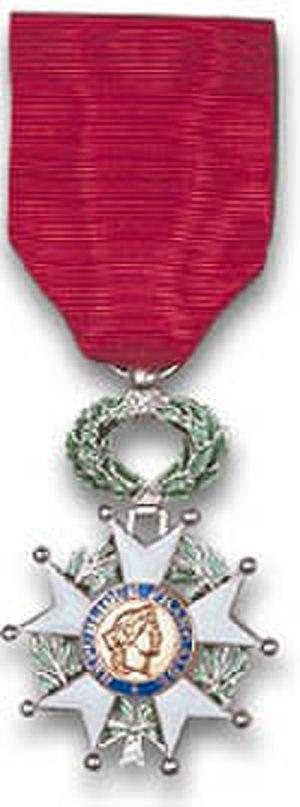
Médaille de Chevalier de la Légion d'Honneur
Jouy-sur-Morin est une commune française située dans le département de Seine-et-Marne en région Île-de-France.
Richard Coudenhove-Kalergi né le 16 novembre 1894 à Tokyo au Japon et mort le 27 juillet 1972 à Schruns en Autriche, est un homme politique, essayiste, historien et philosophe d'origine austro-hongroise par son père et japonaise par sa mère, naturalisé Français. Il est l'un des premiers à avoir proposé un projet moderne d'Europe unie. Il peut être considéré, au sens large, comme l'un des « pères de l'Europe » dont il est un inspirateur et un militant important.